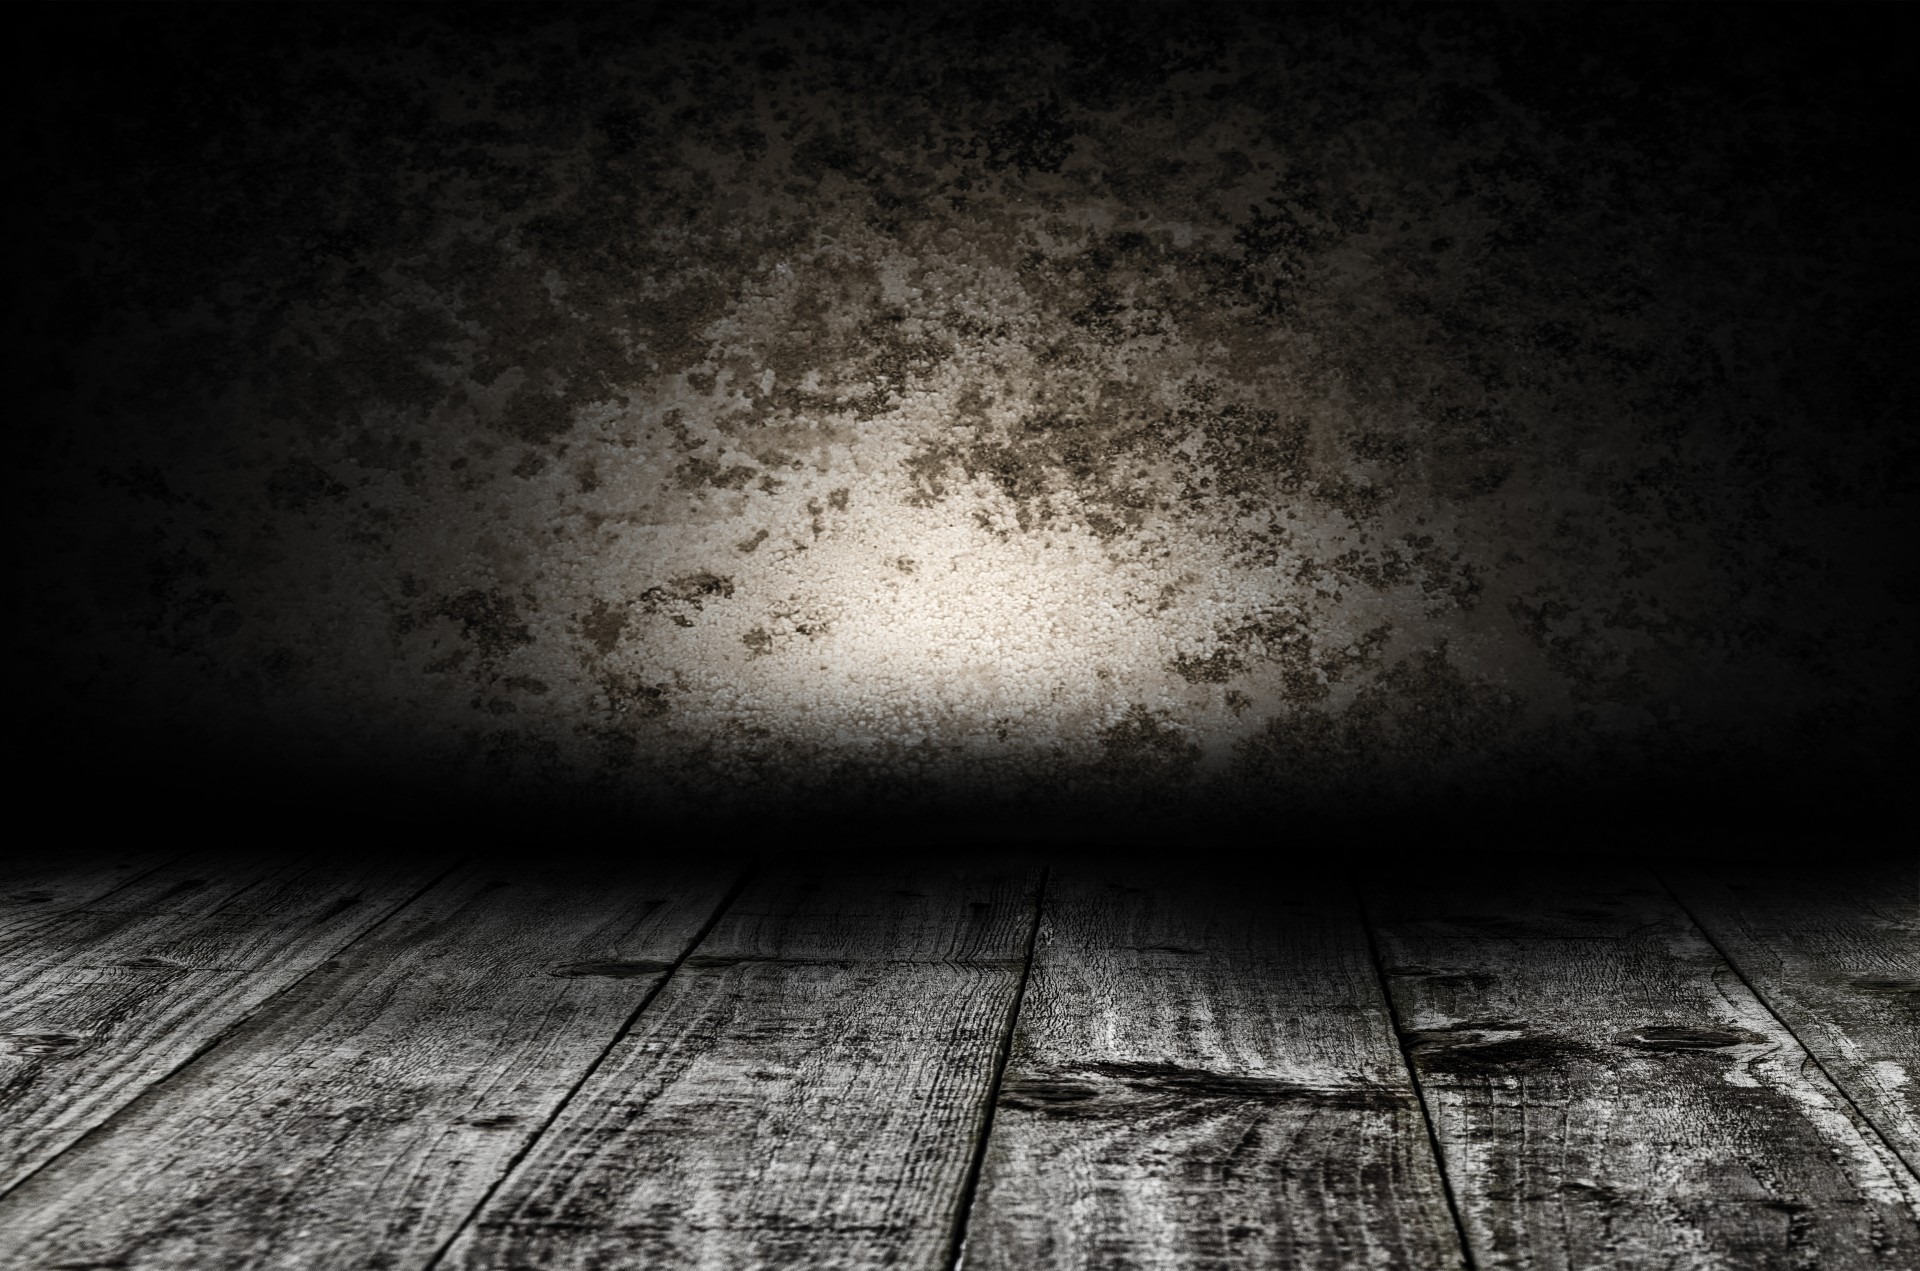
creative, light, black and white, wood, night, sunlight, texture, floor, perspective, building, old, atmosphere, wall, dark, decoration, line, shadow, brown, dirty, darkness, rough, black, room, monochrome, moon, decor, apartment, surface, blank, background, wallpaper, fake, hard, dimension, shape, aged, showroom, astronomical object, monochrome photography, antiqued, computer wallpaper